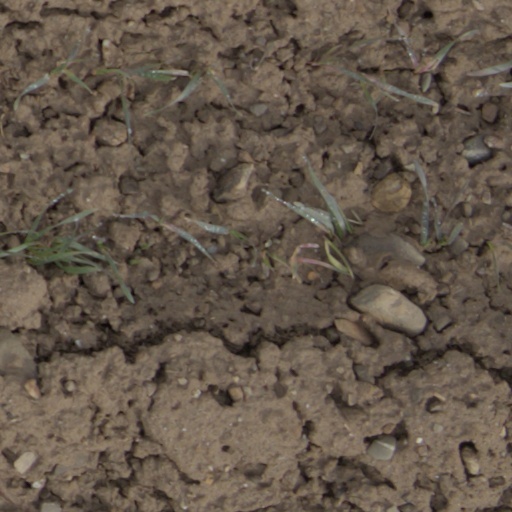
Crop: wheat